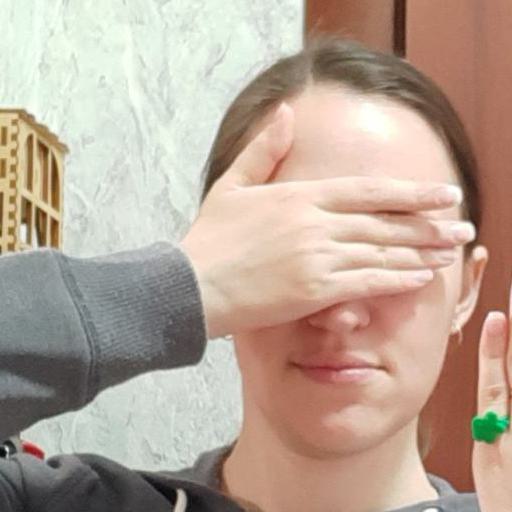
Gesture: no_gesture